River Clydach (Neath)

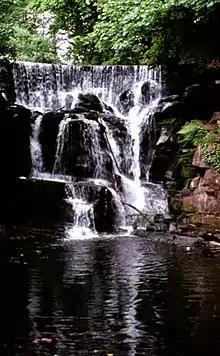
Falls on the River Clydach at Longford, near Neath Abbey

The River Clydach or Afon Clydach is a river in the county borough of Neath Port Talbot, Wales. It runs generally southwards from the western slopes of Mynydd Marchywel for about 9 km and past Fforest Goch, Bryncoch and Neath Abbey to join the River Neath near Neath. Each of the rivers bearing the name 'Clydach' in South Wales is thought to derive from an earlier Celtic word 'klou' or 'kleu' together with the suffix '-ach' which is of Irish origin. The sense is of a 'strong-flowing', 'washing' or stony river.